Our Lady of Salambao

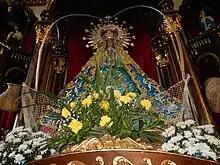
Closeup of the image of Our Lady of Salambáo, showing her ensconced in a "salambáw" net.

Our Lady of Salambáo (Spanish: "Nuestra Señora de la Inmaculada Concepción de Salambáo"; Tagalog: "Mahal na Birhen ng Salambáo" or "Birheng ng Salambáw") is a Catholic title of the Blessed Virgin Mary venerated in Obando, Bulacan, Philippines. The Virgin Mary under this title is venerated as the local patroness of fishing, owing to the image's discovery in a "salambáw", a type of big fishing net supported by bamboo crosspieces and mounted on a raft.